Jean-François Mercier

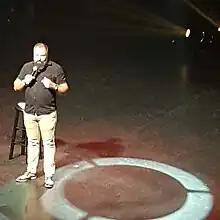
Jean-François Mercier in 2017

Jean-François Mercier (born 19 July 1967) is a comedian, screenwriter and television host from Montreal, Quebec, Canada. Mercier's comedy features his scruffy appearance and mixes social criticism with vulgarity, curse words and expressions of anger.